Directorate-General of Customs and Indirect Taxes

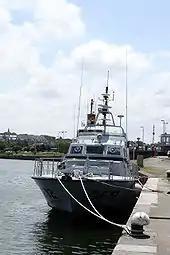
Swift boat "Noroit" (DF12), a "Haize Hegoa" type patrol boat of the French customs, moored in Saint-Malo

In 2010 the customs had 3 offshore patrol boats, 18 coastal patrol boats, 18 surveillance patrol boats and 5 speed boats. The boats are assigned as follows: